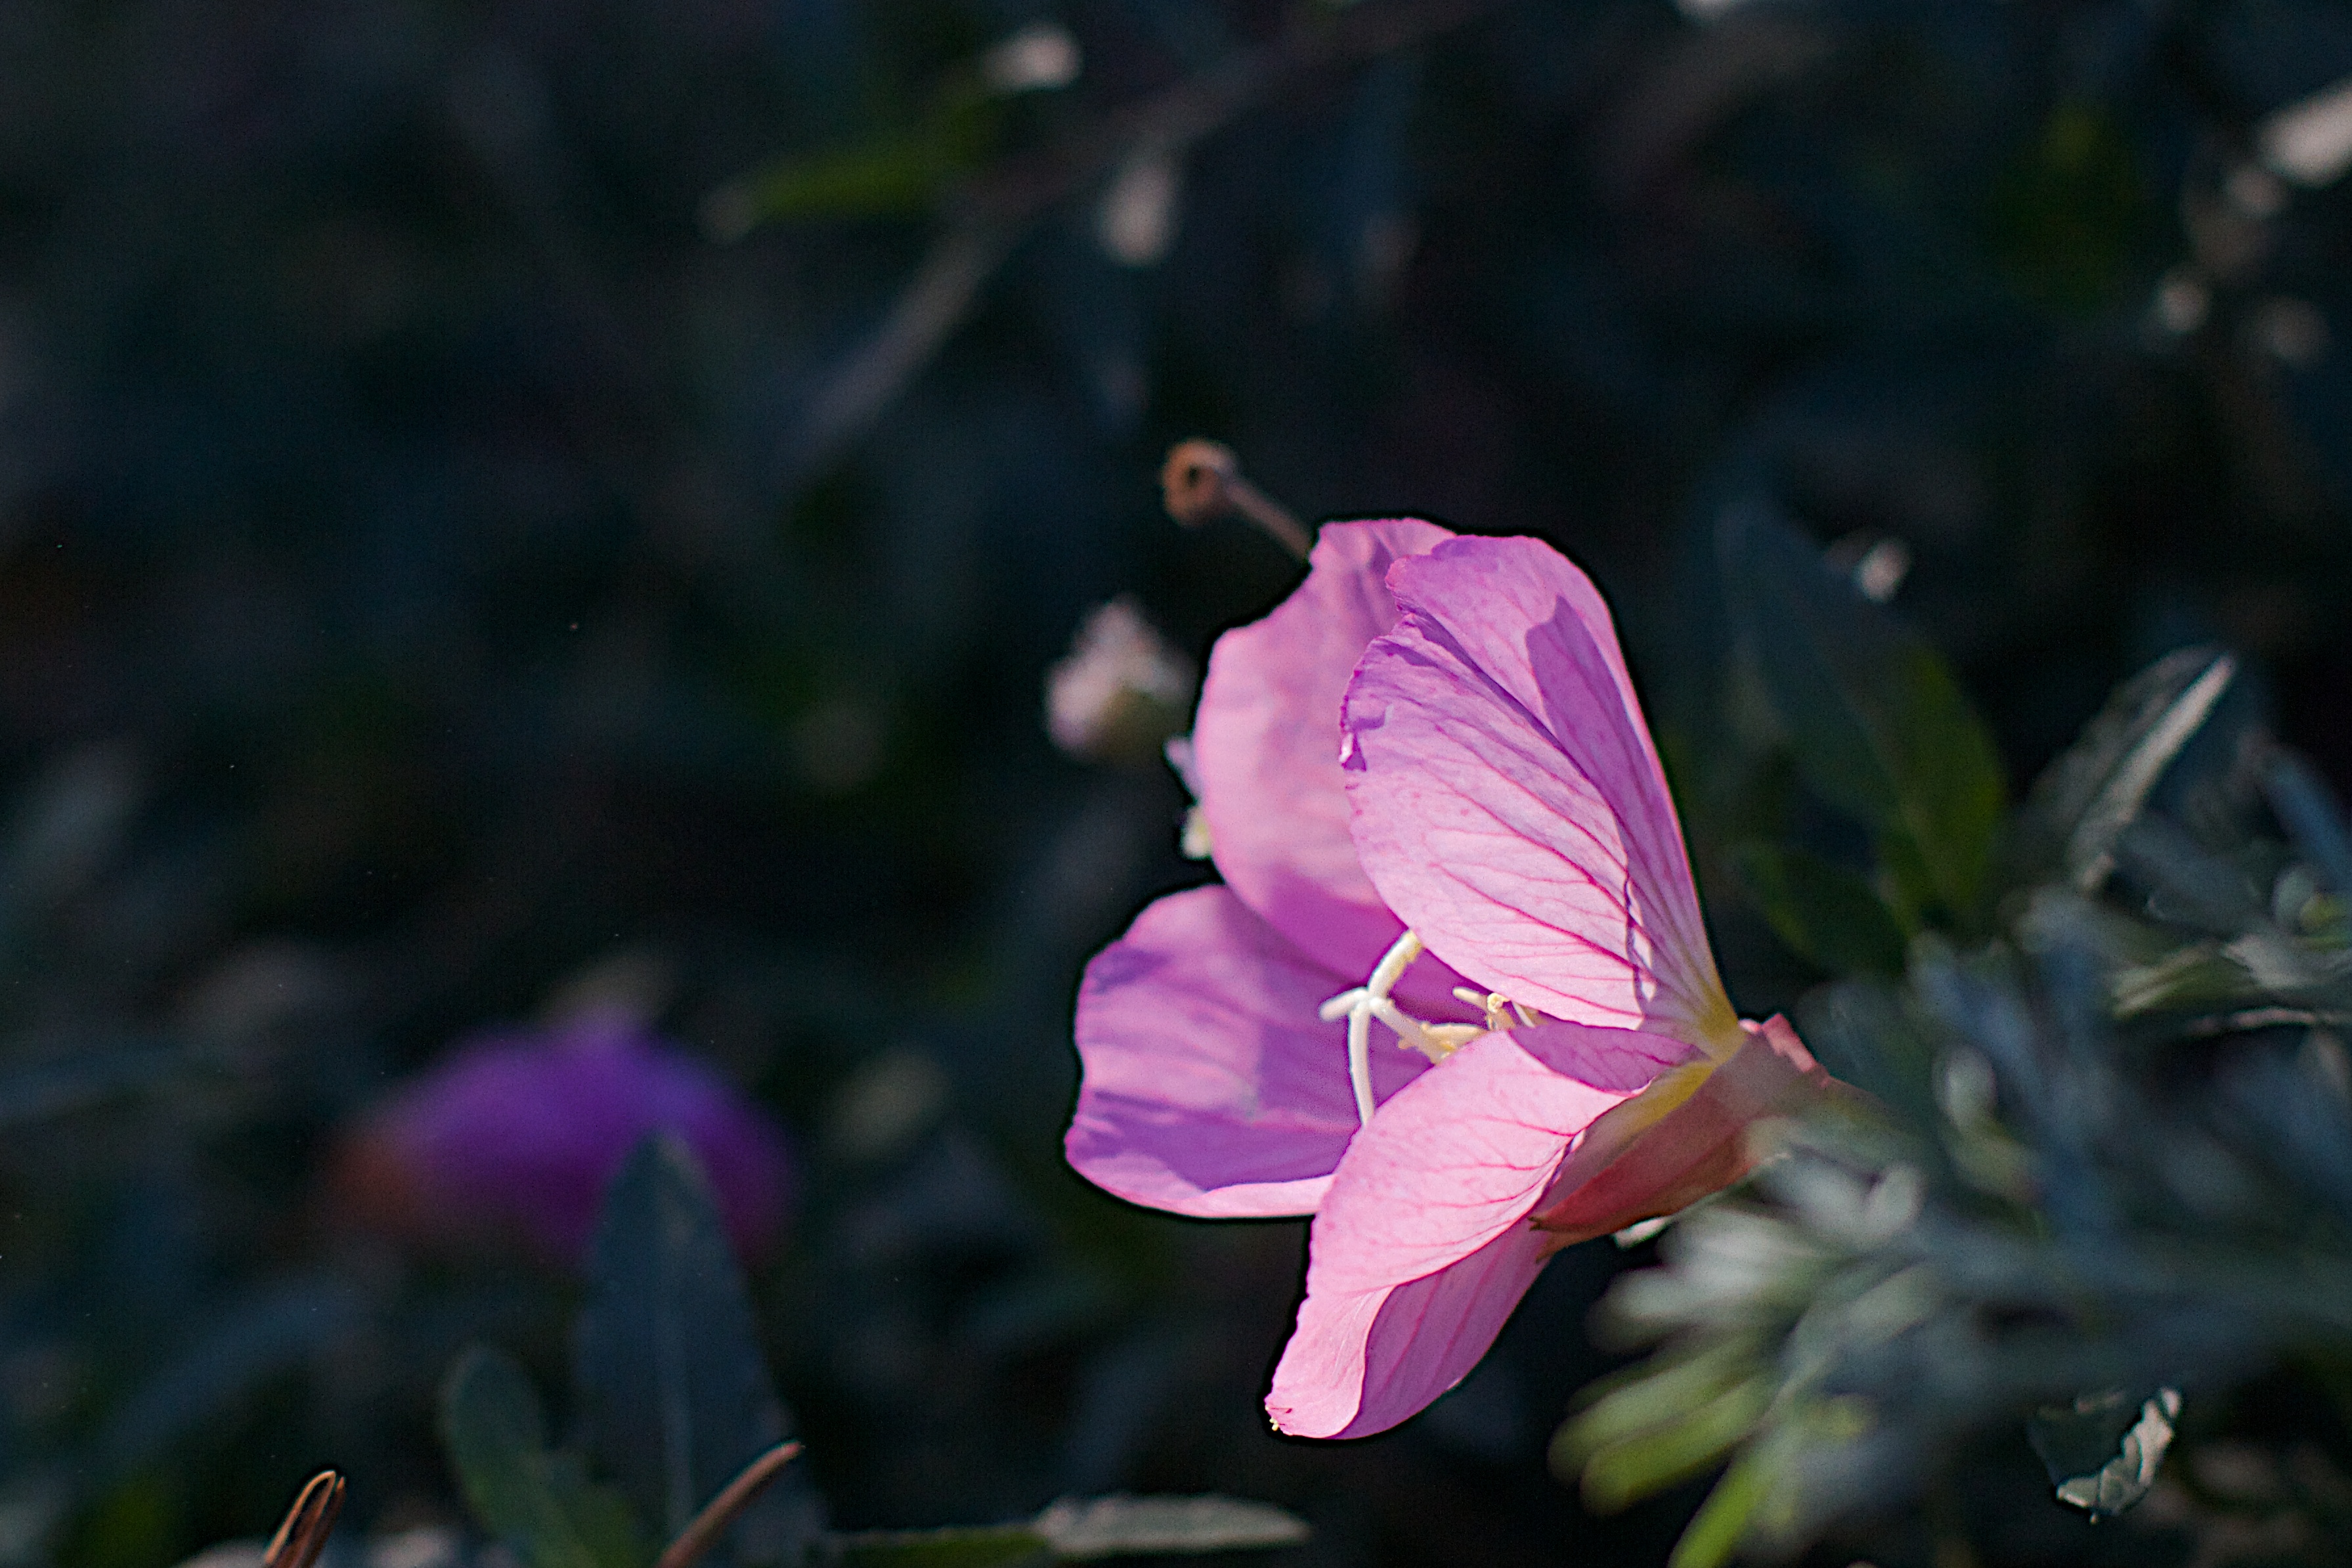
nature, blossom, plant, photography, leaf, flower, petal, botany, flora, wildflower, macro photography, flowering plant, land plant